Organization of Yugoslav Nationalists

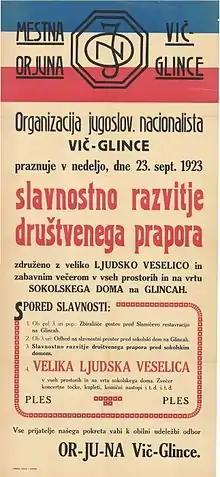
A 1923 ORJUNA poster

ORJUNA was particularly active in threatened regions: Dalmatia, Slovenia, and Vojvodina. One of ORJUNA's first public actions took place following the assassination of the Interior Minister Milorad Drašković by the faction of the Communist Party of Yugoslavia (KPJ) in July 1921. ORJUNA organised public protests in Split where suspected communists were attacked in the streets and their homes ransacked, as well as two days of protests in Zagreb where clashes with Croatian Bloc supporters took place. ORJUNA deemed Drašković's assassination as "casus belli", justifying violence against enemies of the state.